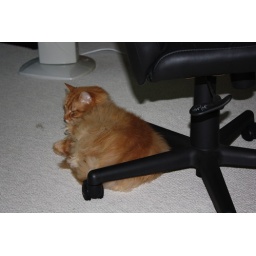
Backup cat decided the best place to nap today was under Mark's office chair.